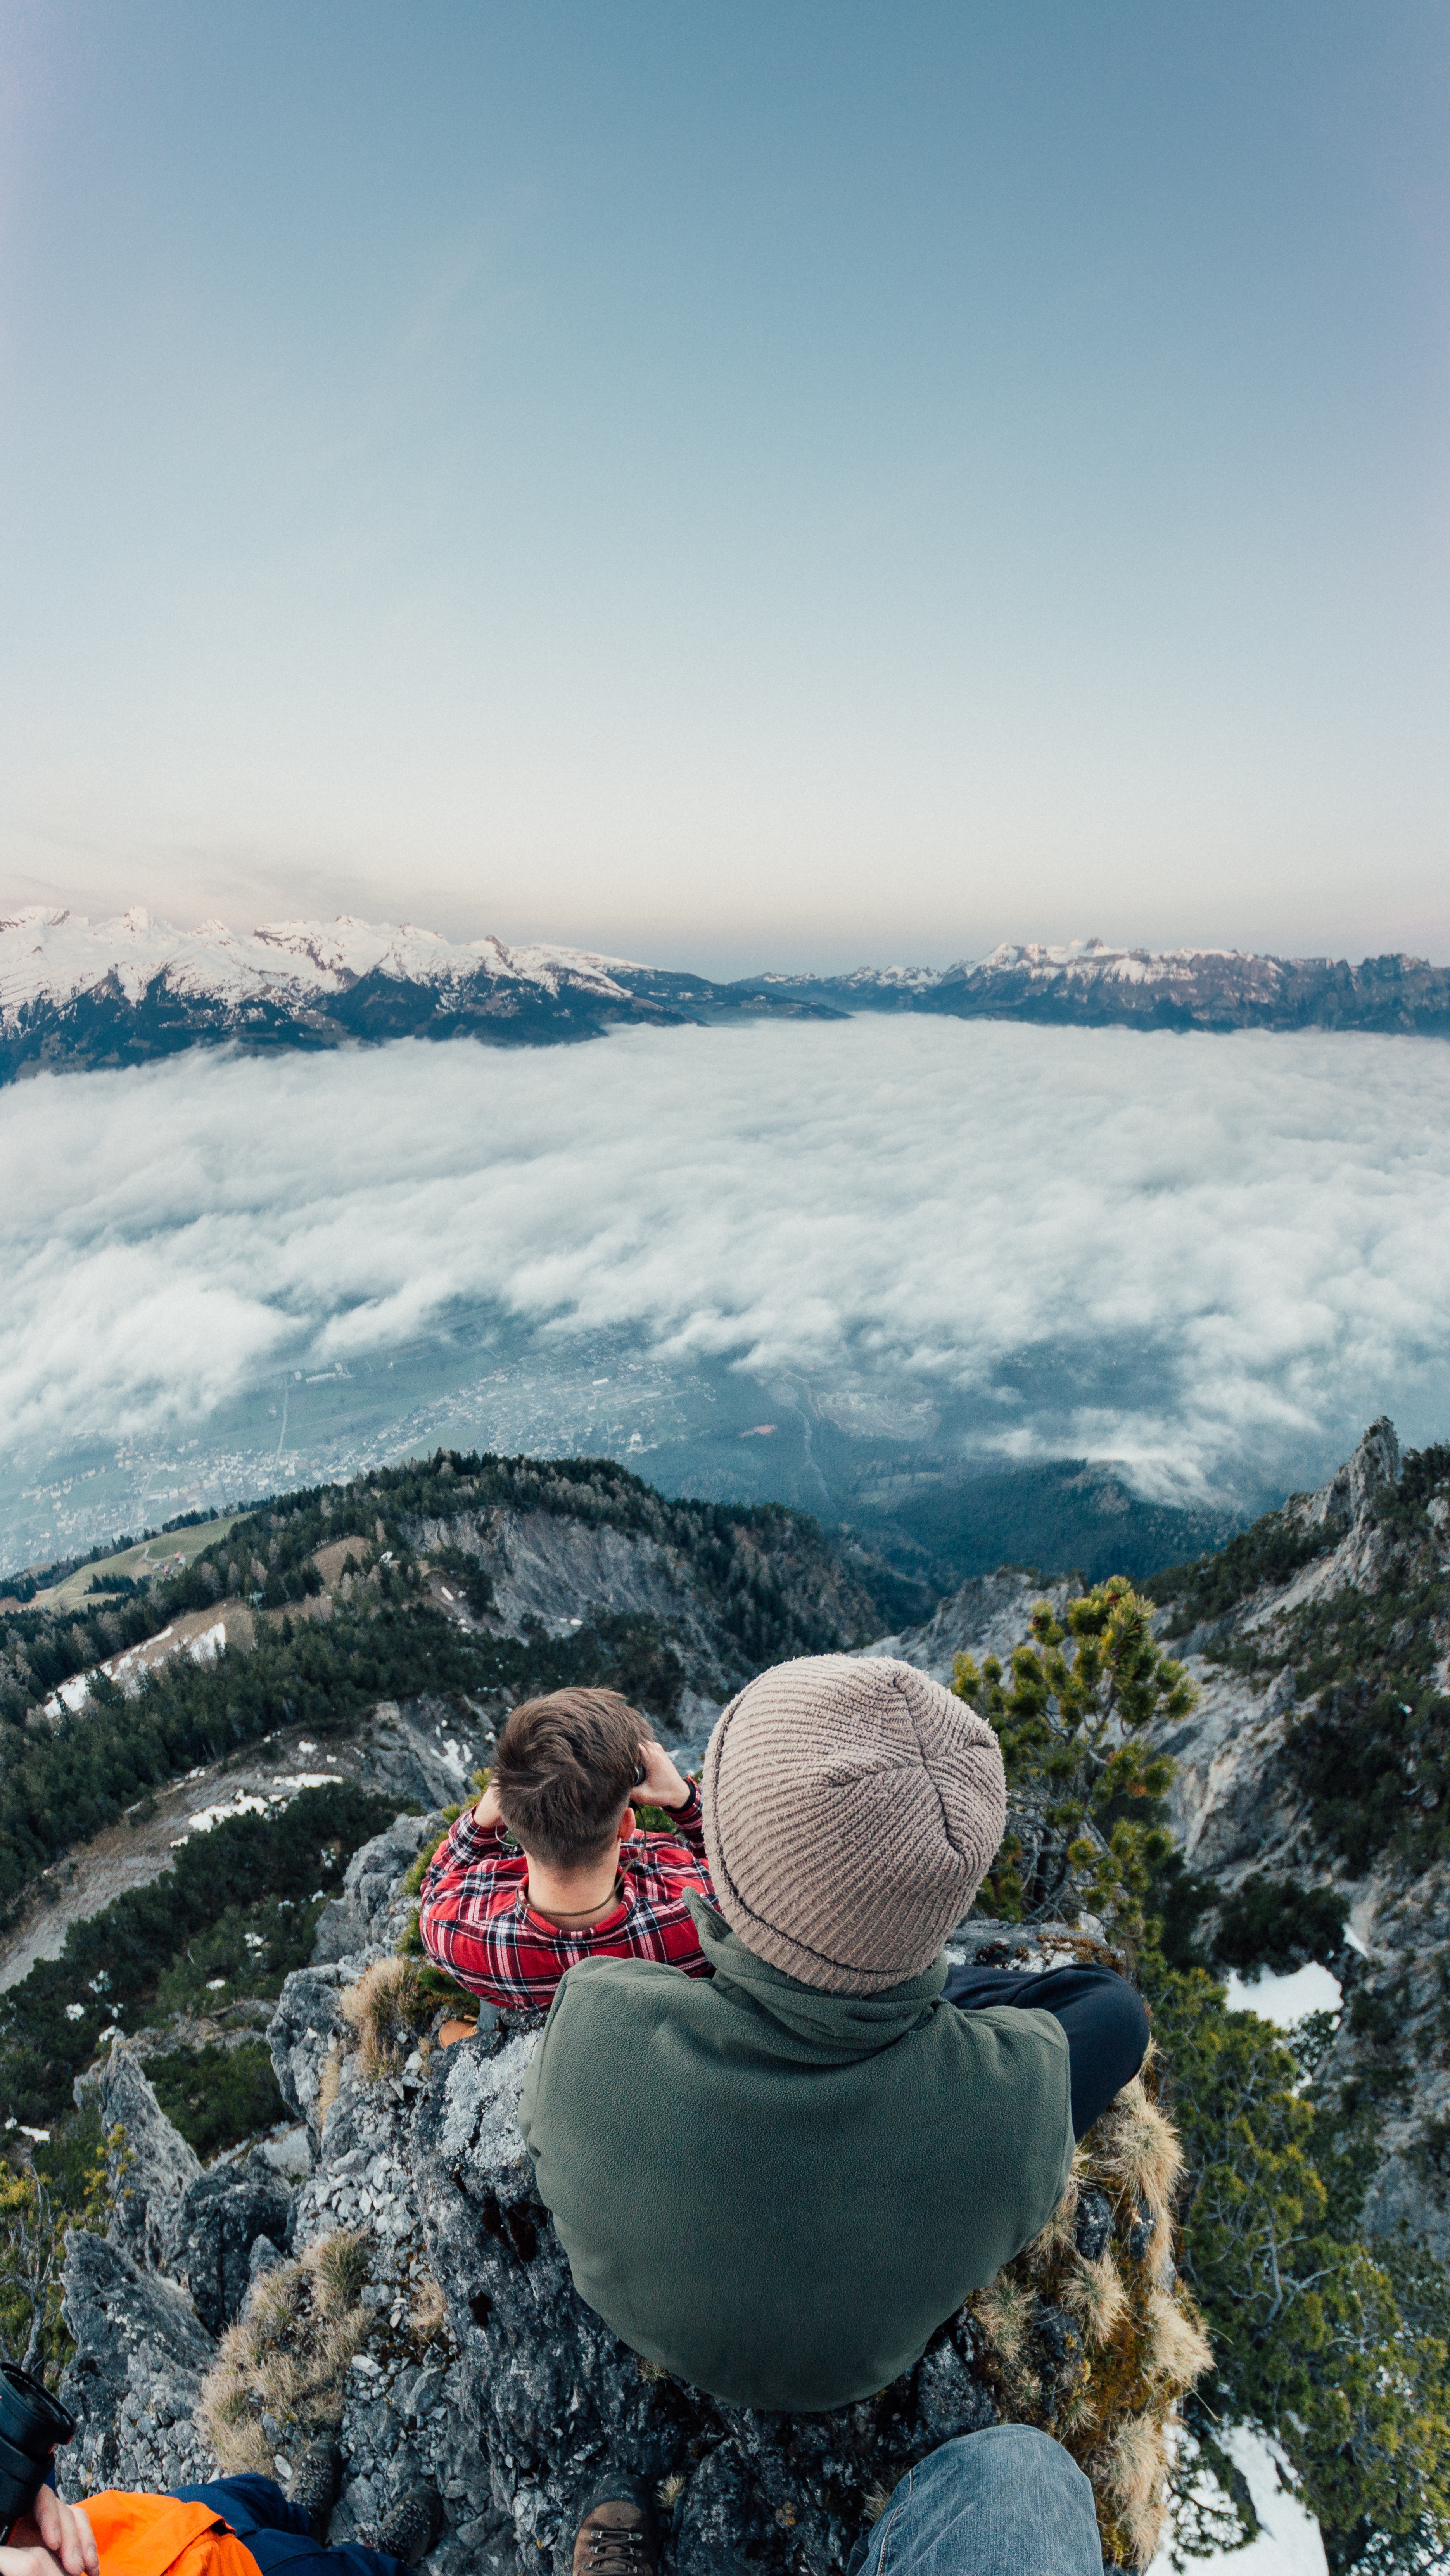
landscape, tree, rock, wilderness, mountain, snow, winter, cloud, plant, sky, hill, mountain range, vacation, travel, recreation, tourism, national park, ridge, summit, cool image, fun, fell, cool photo, freezing, mountainous landforms, glacial landform